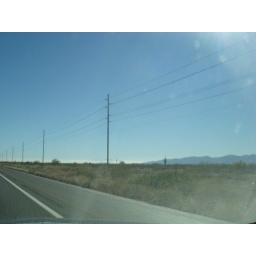
The white cloud of pollution over Phoenix is traced over the horizonPhoenix 2008